Jasper D. Ward

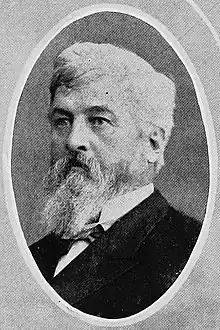
From 1916's "Olden Times in Colorado"

Jasper Delos Ward (February 1, 1829 – August 6, 1902) was a U.S. Representative from Illinois. He is also the great great grandfather of Congressman Mike Ward (American politician), D-KY 3 (Louisville), 1995-1997.